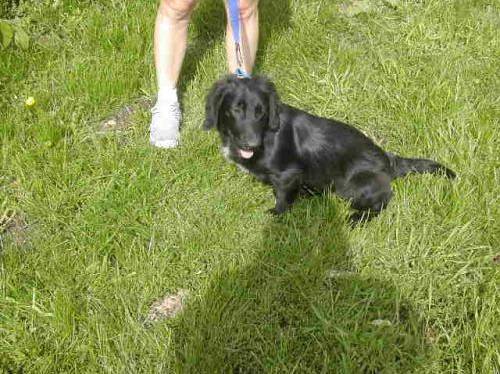
Label: dog